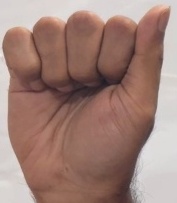
ASL sign: A